Zaur Gekkiyev

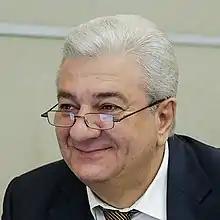

Zaur Gekkiyev (born 12 February 1961 in Lashkuta, Soviet Union) is a Russian political figure and a deputy of the 6th, 7th and 8th State Dumas.